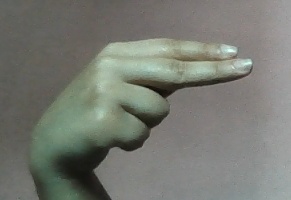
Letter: ain